Danny Choo

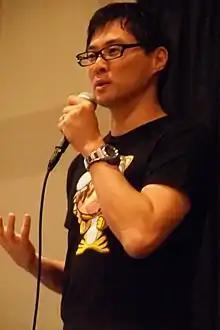
Choo at the 2012 New York Comic Con

Danny Choo (born 1 November 1972) is a British entrepreneur and television producer based in Japan.